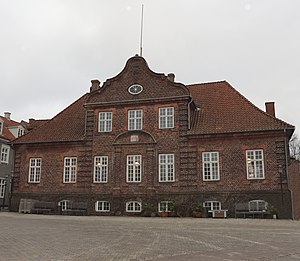
Jørgen Hansen Koch (stiftamtmand)
Amtmandsgården på Nytorv i Viborg (stiftamtmandens tjenestebolig)
Stiftamtmandens tjenestebolig i Viborg
Jørgen Hansen Koch var dansk stiftamtmand over Viborg Stift.